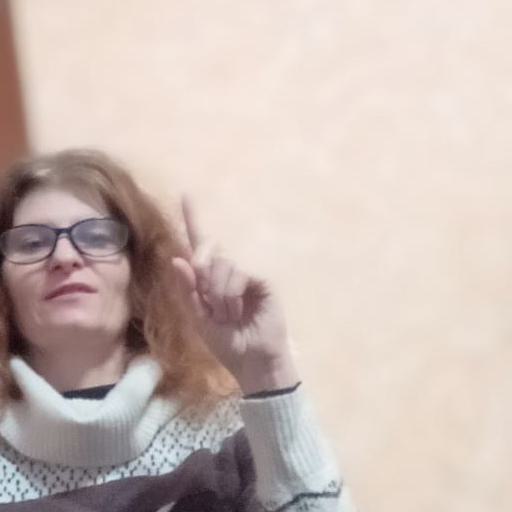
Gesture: one